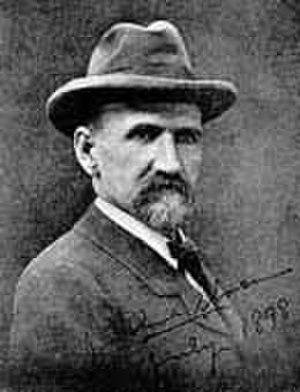
Photo du marin Joshua Slocum